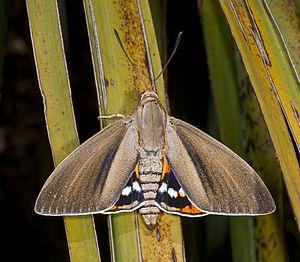
"Paysandisia archon, le Papillon du palmier ou Castnide du palmier, est une espèce de lépidoptères de la famille des Castniidae. Elle est l'unique représentante du genre monotypique Paysandisia. Comme son nom l'indique, sa chenille se nourrit des tiges et des troncs des palmiers. Il est parfois nommé par erreur ""Sphinx du palmier"" ou ""Bombyx du palmier"", mais sa famille est éloignée de la famille des Sphinx ou des Bombyx.